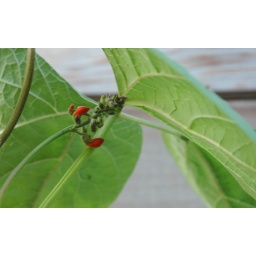
I guess this means we won't be climbing them to the Giant's castle in the clouds